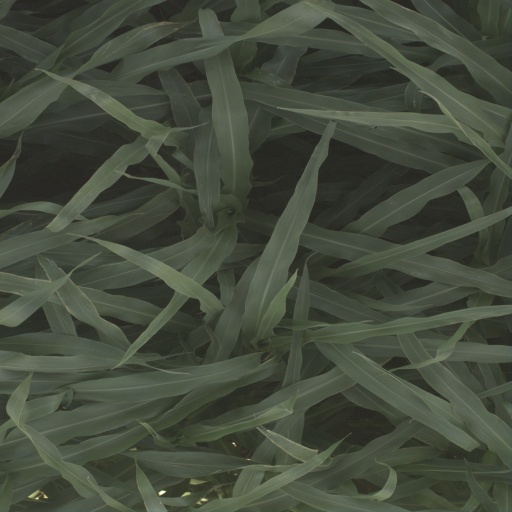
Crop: sorghum